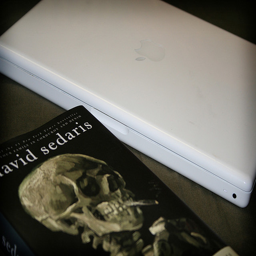
White laptop sitting behind a book with a skeleton on it.
A book on a table net to a laptop computer.
A book with the cover of a skeleton smoking.
A picture of a white macbook and a black book with a skelton on the cover.
A book is displayed next to a white laptop.